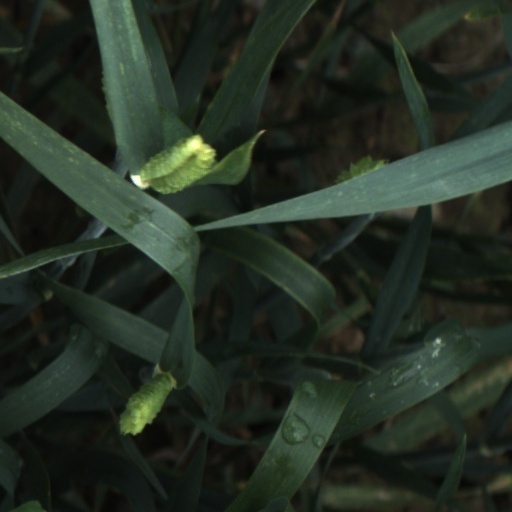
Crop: wheat